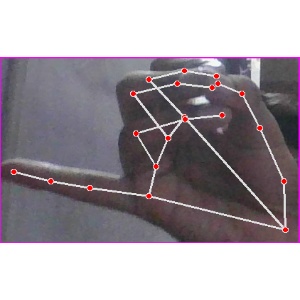
अक्षर: च